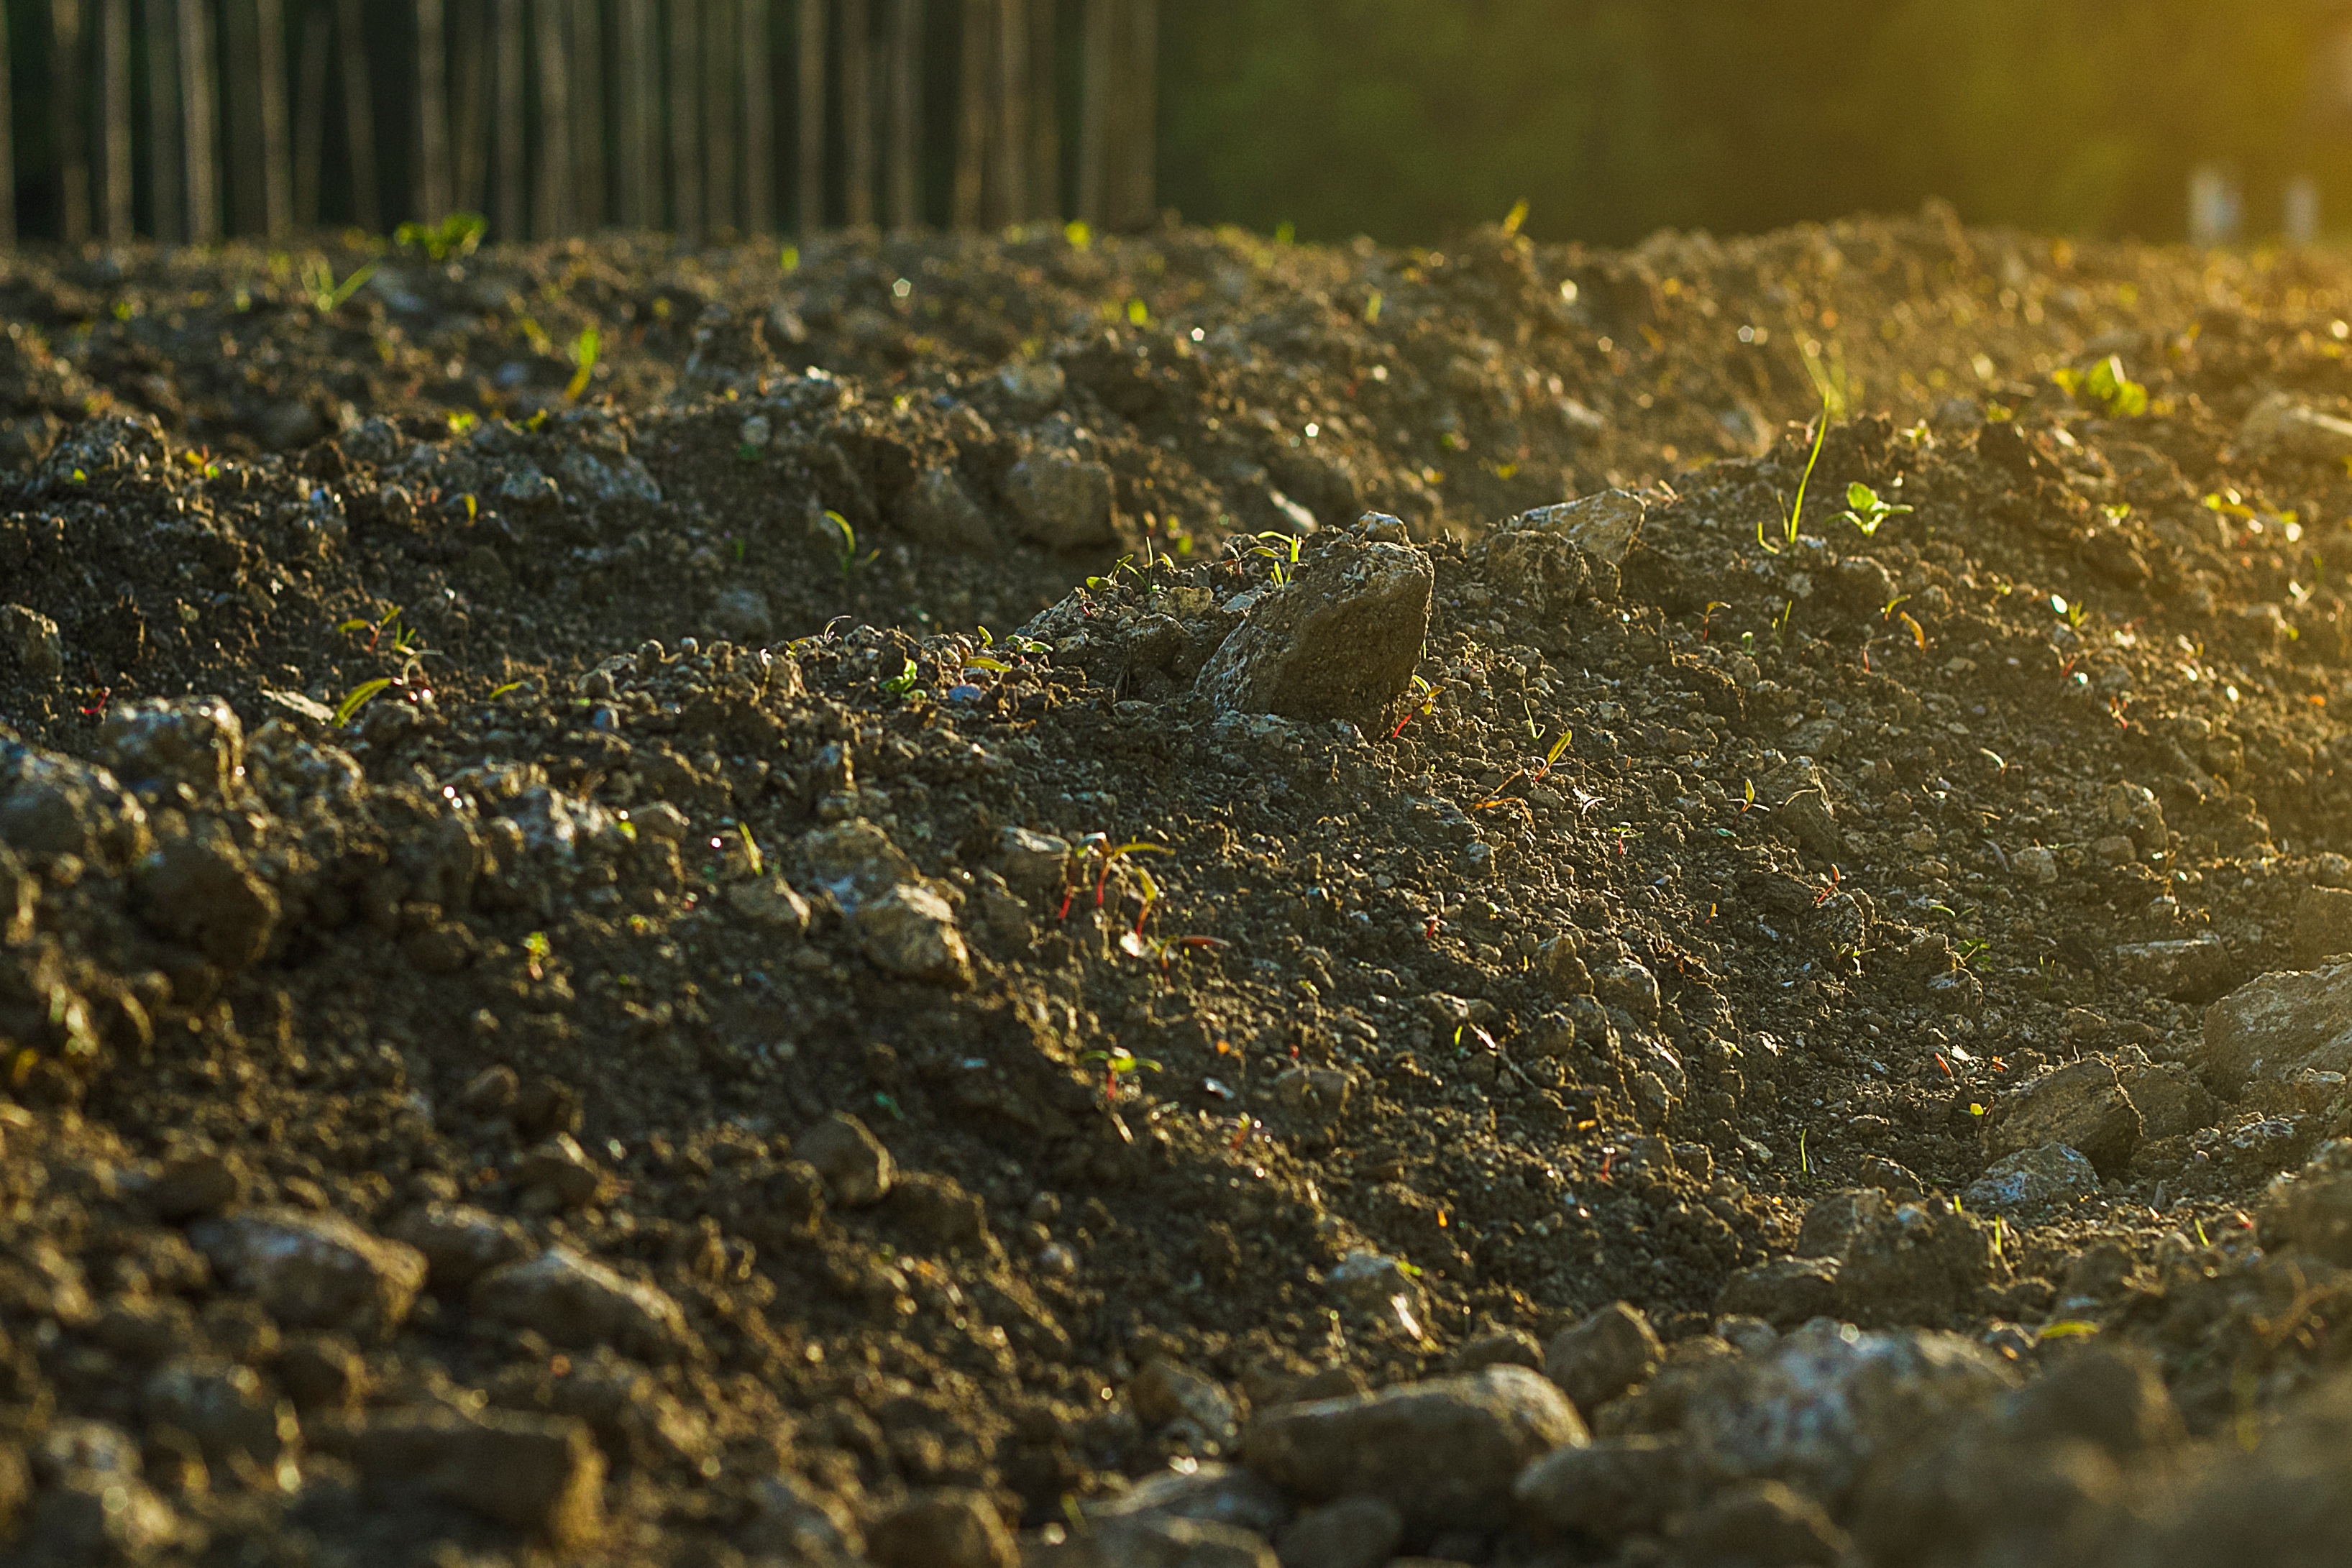
tree, water, nature, rock, sunlight, texture, leaf, wildlife, green, seaweed, autumn, soil, fauna, close up, geology, algae, macro photography